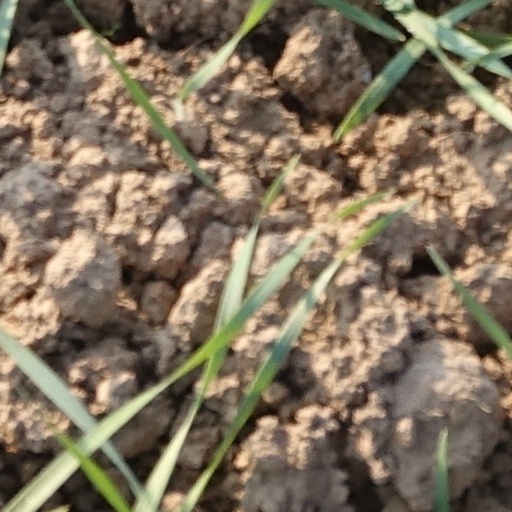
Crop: wheat